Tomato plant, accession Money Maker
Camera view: horizontal (90 deg, fisheye); turntable rotation: 150 degrees
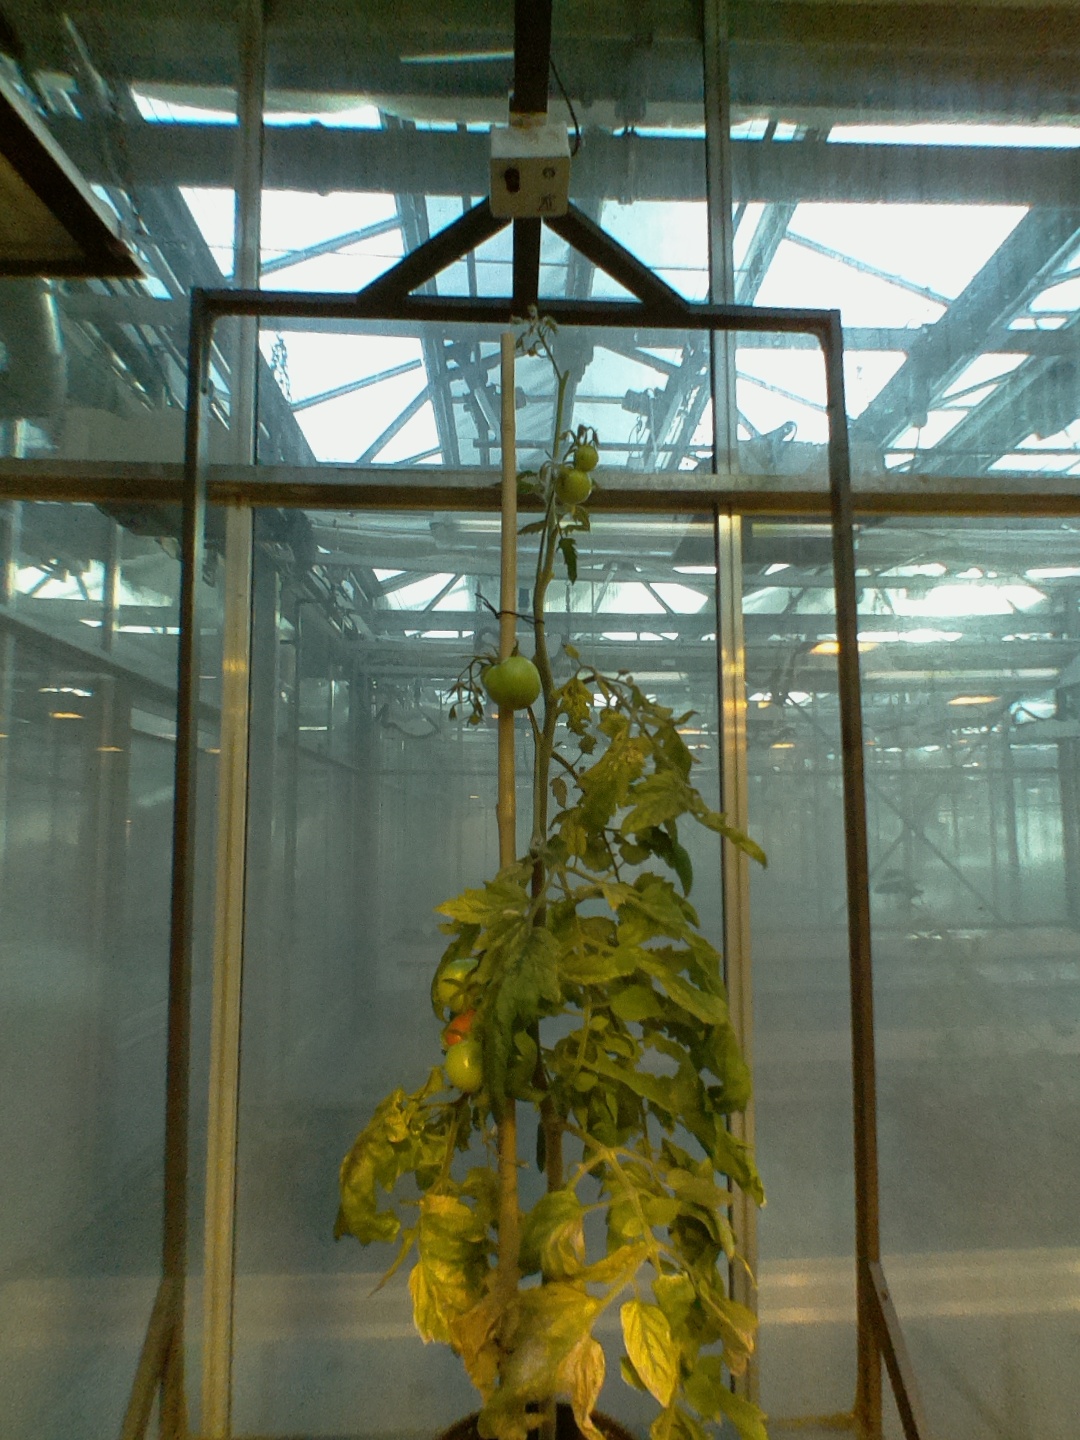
BBCH growth stage 81: 10%-20% of fruits show typical fully ripe color